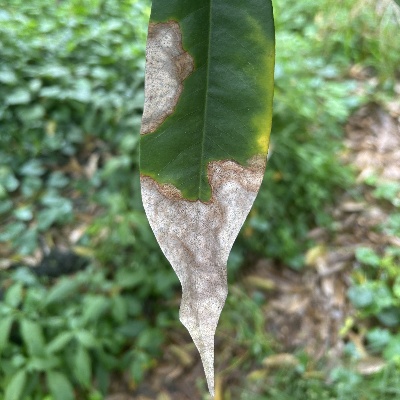
Label: Leaf_Colletotrichum